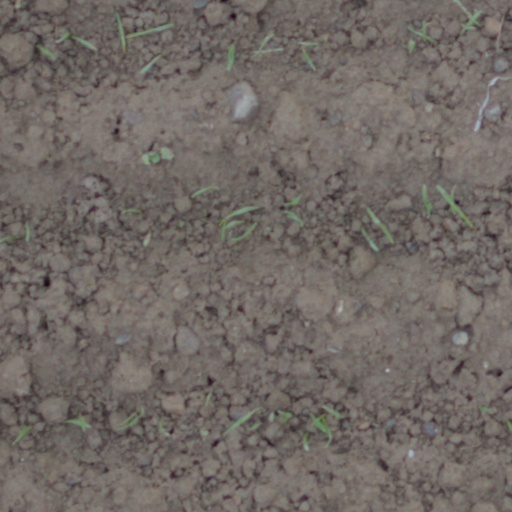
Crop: wheat